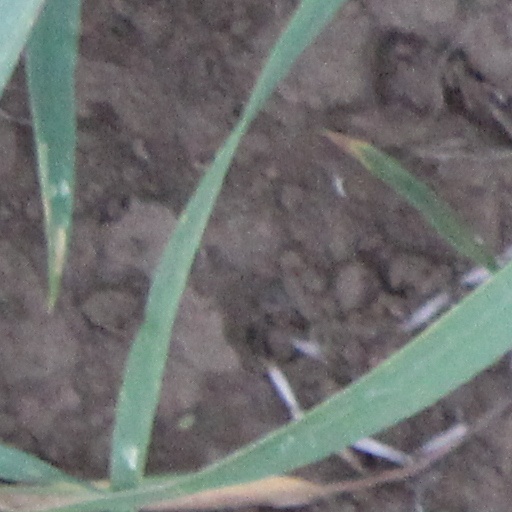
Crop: wheat